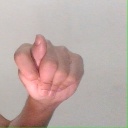
अक्षर: ट